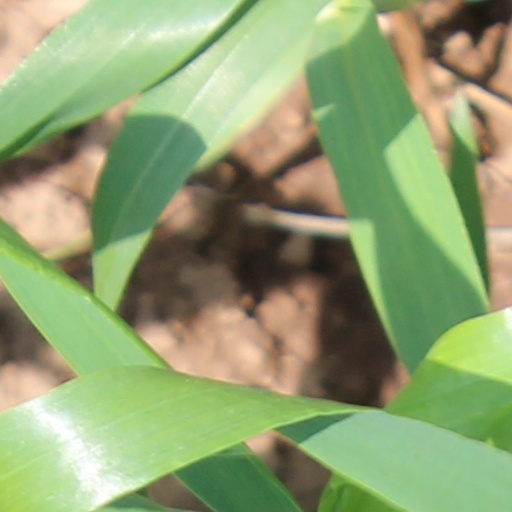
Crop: wheat